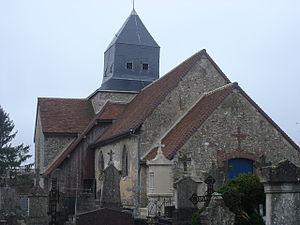
Eglise de Broussy-le-Petit, Marne, France
Broussy-le-Petit est une commune française, située dans le département de la Marne en région Grand Est.